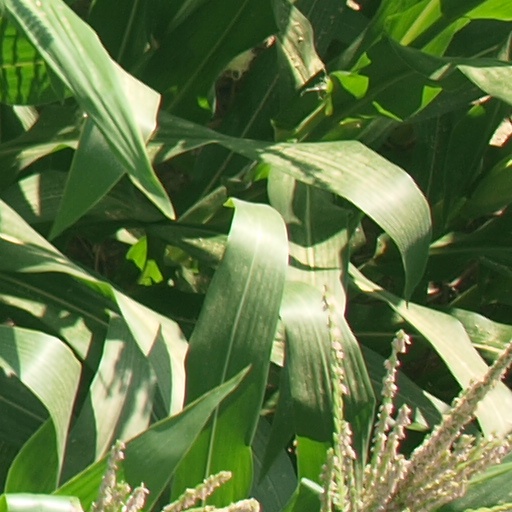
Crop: maize; corn